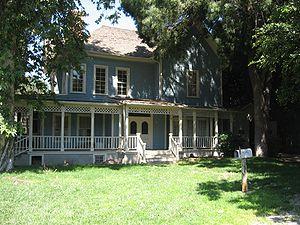
Gilmore Girls est une série télévisée américaine en 153 épisodes de 42 minutes, créée par Amy Sherman-Palladino et diffusée entre le 5 octobre 2000 et le 9 mai 2006 sur le réseau The WB puis entre le 26 septembre 2006 et le 15 mai 2007 sur le réseau The CW.
Stars Hollow est une petite ville fictive du Connecticut qui apparaît dans la série télévisée Gilmore Girls. Elle est dépeinte comme une ville dont les personnages plus ou moins excentriques sont très soudés et qui se situe à trente minutes en voiture de Hartford. Elle est vaguement basée sur les villes de Essex, Wallingford et Washington, même si le tournage du premier épisode de la série a eu lieu à Main Street Unionville à Unionville dans l'Ontario.